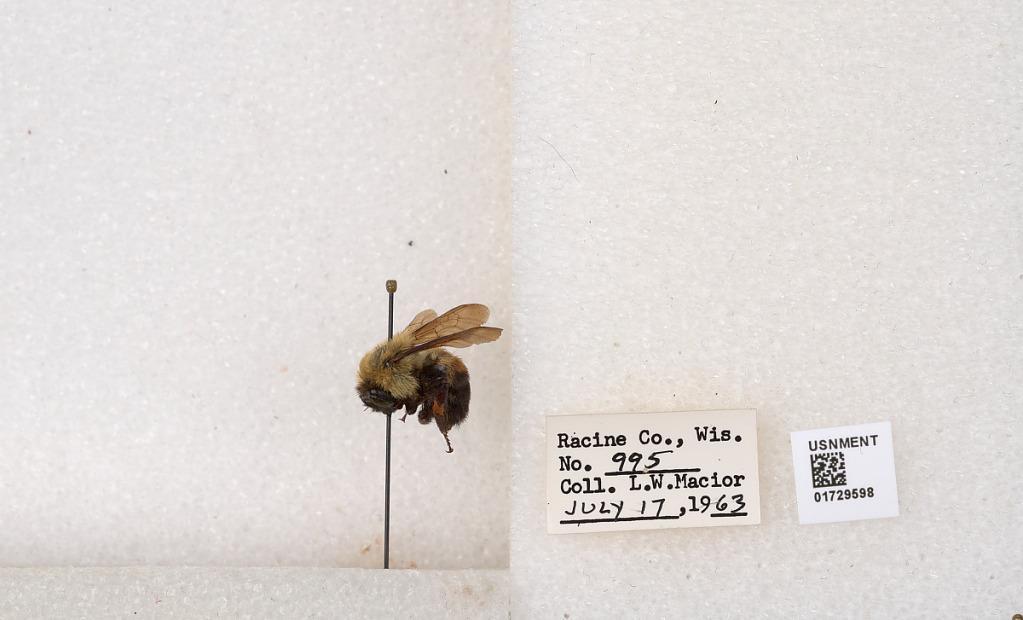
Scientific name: Bombus (Separatobombus) griseocollis (De Geer)
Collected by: L. Macior
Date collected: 1963-7-17
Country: United States
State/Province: Wisconsin
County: Racine
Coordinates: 42.7299, -87.8123